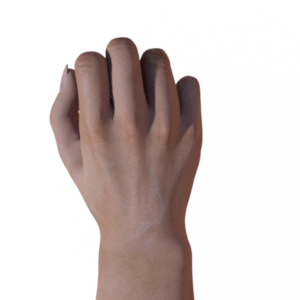
Label: rock